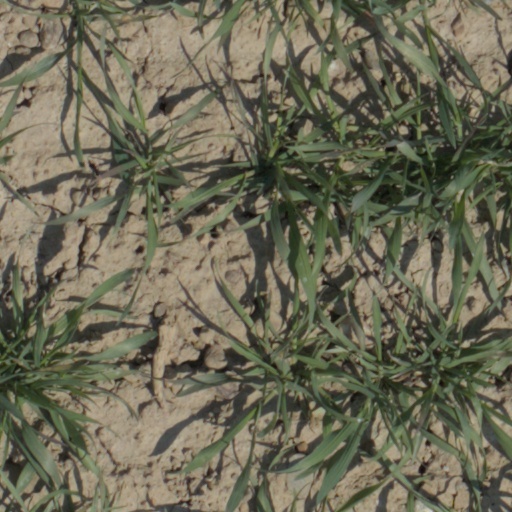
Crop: wheat